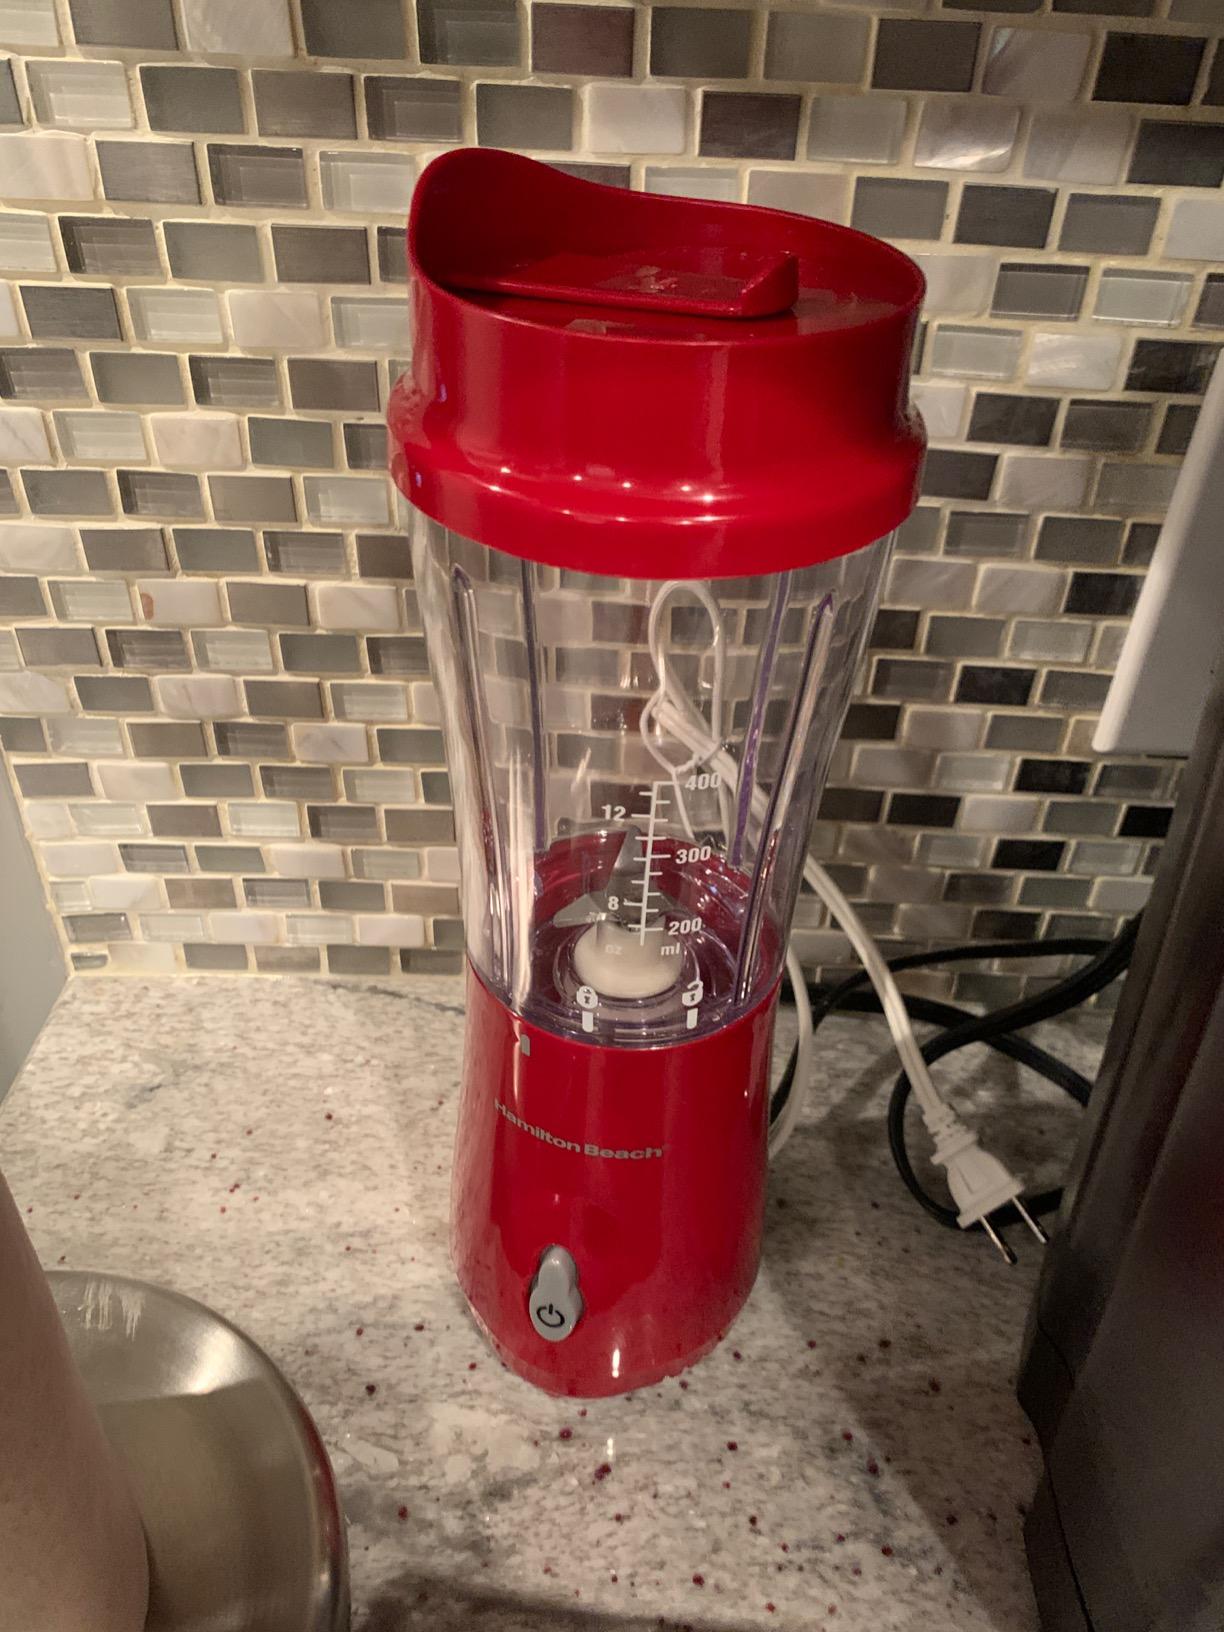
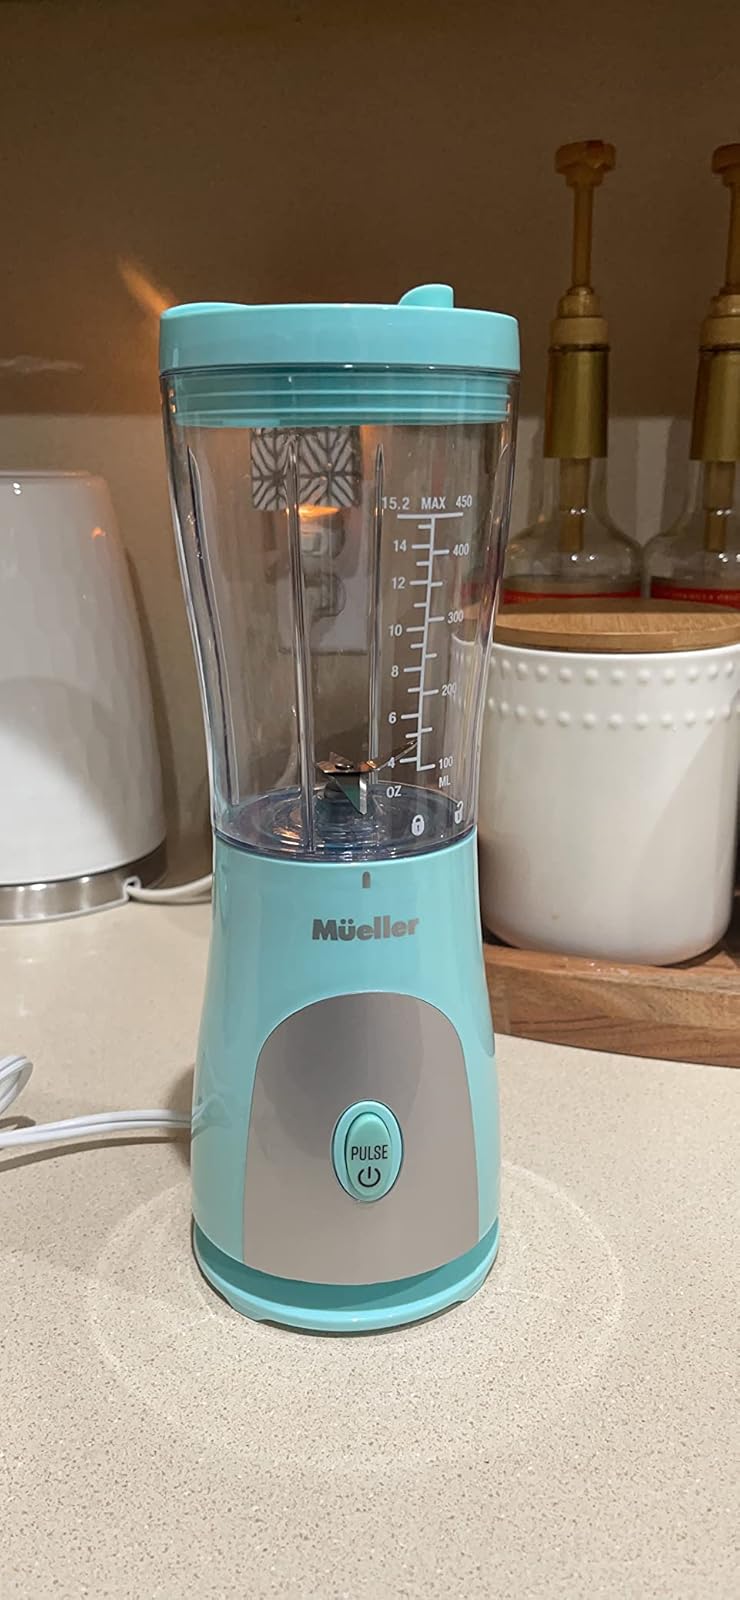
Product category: items_blender
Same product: no